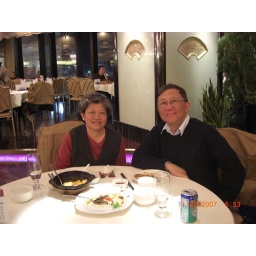
CIMG1239: Stewed chicken in a hot pot